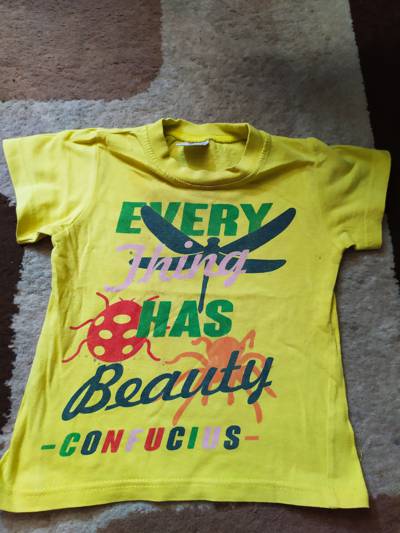
Waste category: clothes